Eina Church

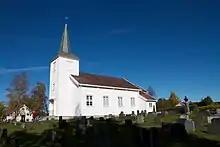
View of the church

Eina Church is a parish church of the Church of Norway in Vestre Toten Municipality in Innlandet county, Norway. It is located in the village of Eina. It is the church for the Eina parish which is part of the Toten prosti (deanery) in the Diocese of Hamar. The white, wooden church was built in a long church design in 1890 using plans drawn up by the architect Jacob Wilhelm Nordan. The church seats about 250 people.